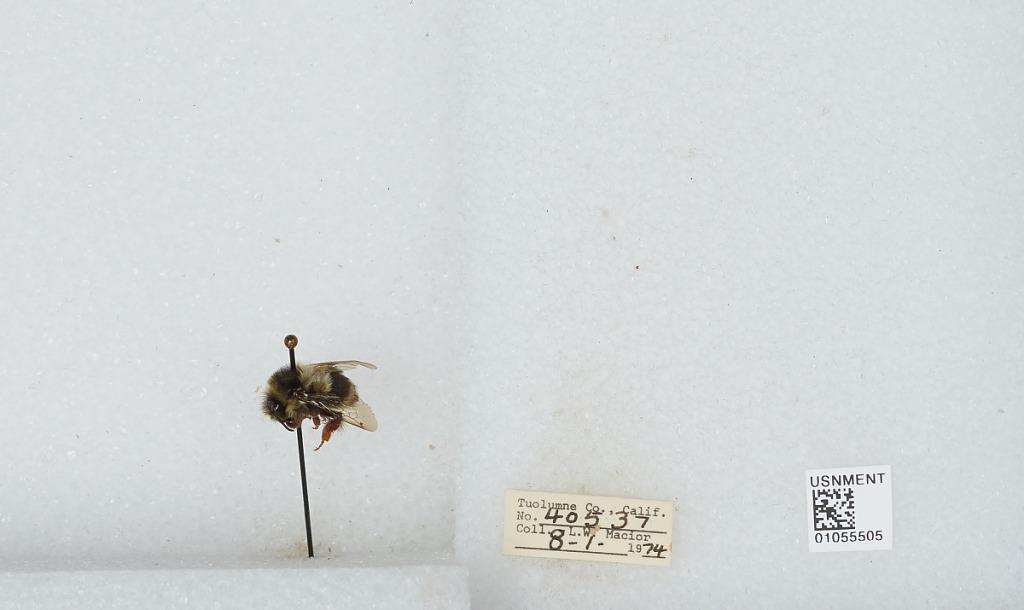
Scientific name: Bombus bifarius nearcticus
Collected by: L. Macior
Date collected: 1974-8-1
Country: United States
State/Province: California
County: Tuolumne
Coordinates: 38.02, -119.93